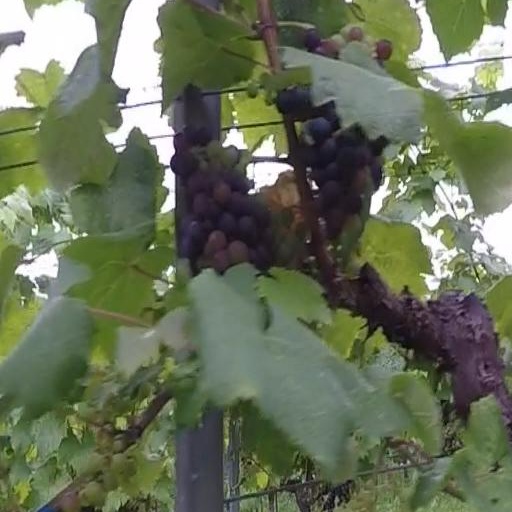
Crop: grape